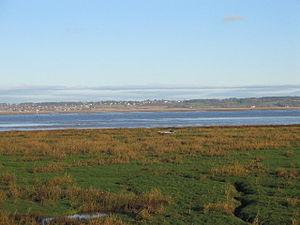
Cette liste de sites Ramsar en Angleterre comprend des zones humides considérées comme ayant une importance internationale au regard de la Convention de Ramsar. L'Angleterre compte actuellement 71 sites désignés « zones humides d'importance internationale ».
La liste des sites Ramsar au pays de Galles comprend des zones humides considérées comme ayant une importance internationale au regard de la Convention de Ramsar. Le pays de Galles compte actuellement 10 sites désignés «zones humides d’importance internationale» d’une superficie de 52 036 hectares.